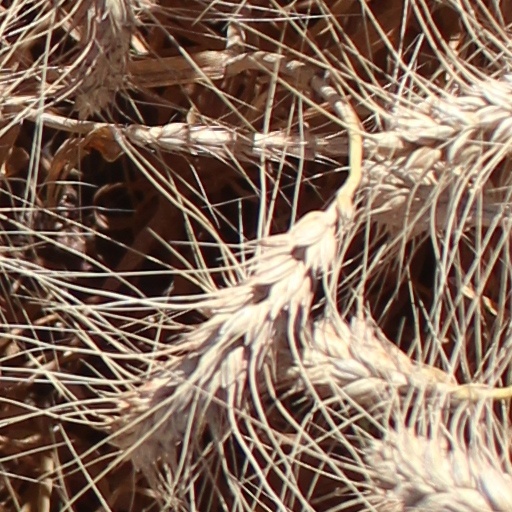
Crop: wheat